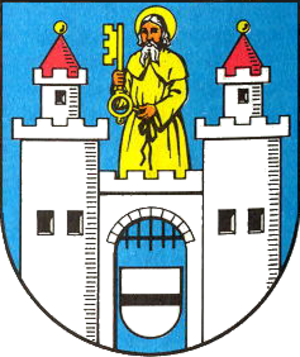
Wegeleben est une ville allemande située en Saxe-Anhalt, dans l'arrondissement de Harz.